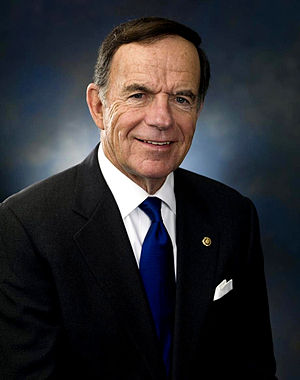
Senatorer fra Massachusetts / Klasse 1
Senatorer fra Massachusetts er de senatorer, som vælges til at repræsentere Massachusetts i USA's senat. De vælges ved almindelige valg for en periode på seks år, som begynder den 3. januar. Valget finder sted den første tirsdag efter 1. november. Før 1914 blev senatorerne valgt af Massachusetts' lovgivende forsamling, og indtil 1935 begyndte deres funktionsperiode den 4. marts. De nuværende senatorer er demokraterne Elizabeth Warren og Ed Markey.